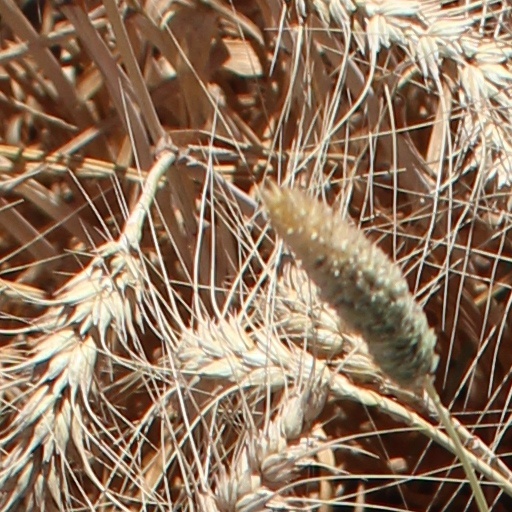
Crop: wheat